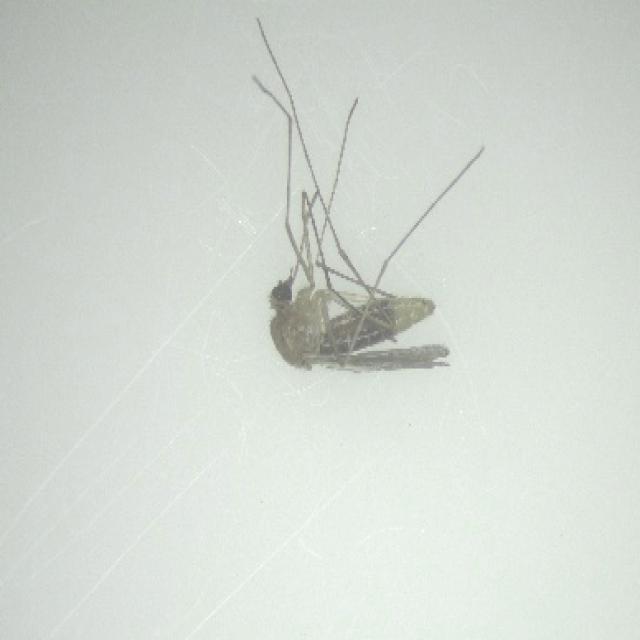
Species: culex_pipiens